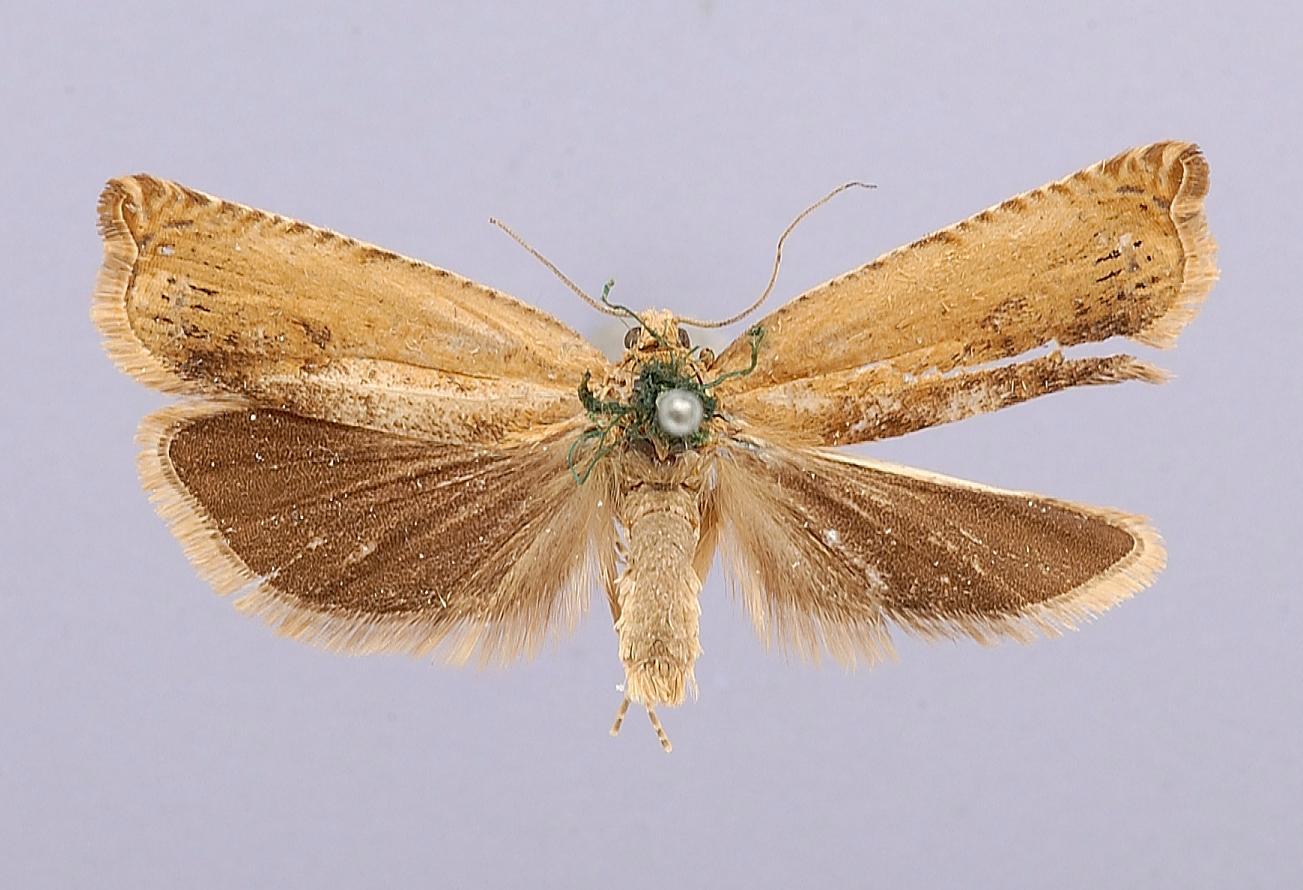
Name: Hystricophora stygiana californiae
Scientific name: Hystricophora stygiana californiae Heinrich, 1923
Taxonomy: Animalia, Arthropoda, Insecta, Lepidoptera, Tortricidae
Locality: [Not Stated], Siskiyou, California, United States
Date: [Not Stated]